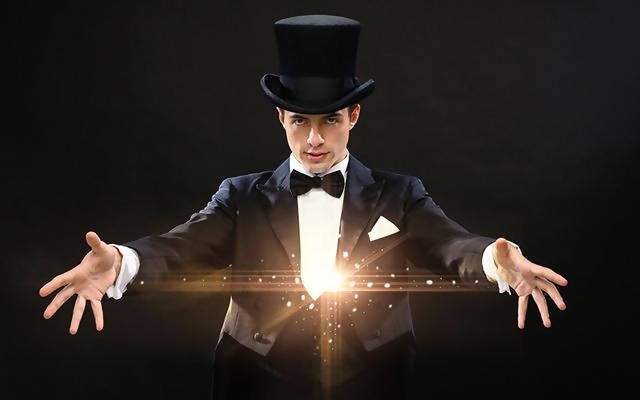
Happy Hour with Mystical Guest
Happy Hour with Mystical Guest "Now more than ever, it’s important to acknowledge your team, connect with customers and clients, and celebrate milestones with interactive, engaging -- and fun! -- entertainment that’s guaranteed to impress!" Duration of Experience - 15 Min Min Number of Guests - Custom Max Number of Guests - Custom
Brand: Meet Virtually
Category: Services > Entertainment & Recreation Services > Concerts & Entertainment Events